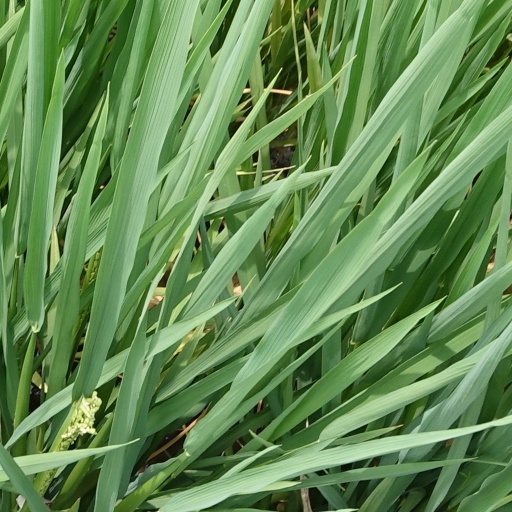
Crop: rice